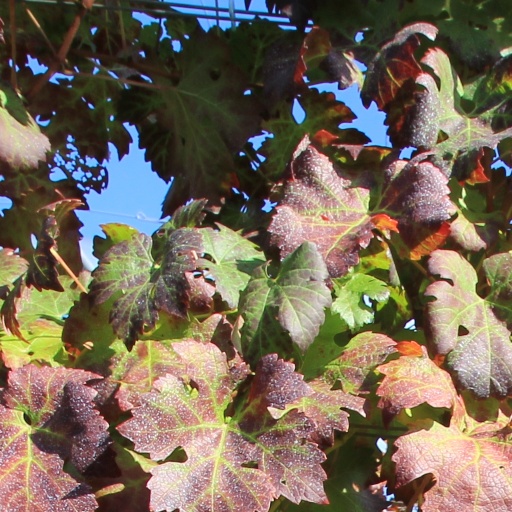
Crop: grape